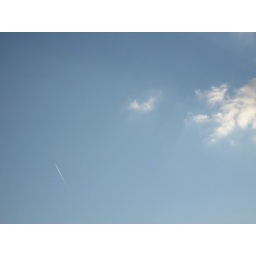
scratch in the sky with clouds